Anna (name)

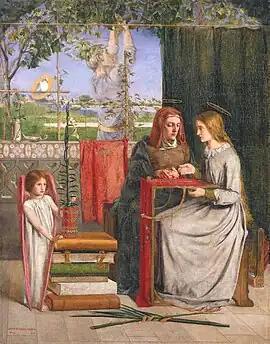
Saint Anne, mother of the Virgin Mary, depicted instructing her daughter in this painting by Dante Gabriel Rossetti. The popularity of the name Anne is largely due to this saint.

Anna is a feminine given name, the Latin form of the and the Hebrew name Hannah, meaning "favour" or "grace".